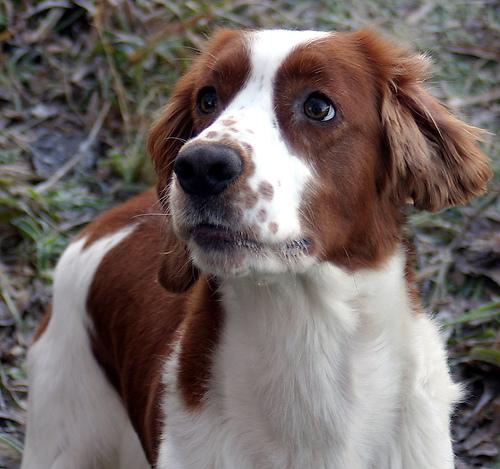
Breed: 202-n000023-Welsh_springer_spaniel